SacRT light rail

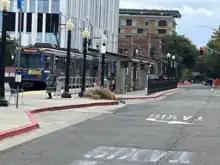
The Sacramento Valley light rail station opened on December 8, 2006.

The first line of the light rail system opened on March 12, 1987. Originally branded as RT Metro, the new line linked the northeastern and eastern corridors which both parallel Interstate 80 and Route 50 respectively with Downtown Sacramento. More specifically, the "starter line" ran between Watt/I-80 and Butterfield stations. The line from Butterfield to the Western Pacific line ran on the former Sacramento Valley Railroad. The right of way between Q and R Streets running from 10th to 17th Streets was a former Western Pacific Railroad branch. The line between downtown and Arden Way employed city streets, then turned on a former Western Pacific spur. At the Southern Pacific right of way, the line turned to parallel it for a few miles before transitioning into the median of Interstate 80.